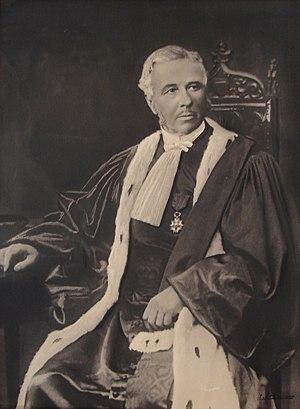
Portrait de Charles Jac, premier président de la Cour d'appel d'Angers (1876-1883)
L'épuration de la fonction publique par les républicains désigne les mesures politiques prises en France par les républicains entre 1877 et 1883 pour purger l'administration et la justice de leurs membres les plus conservateurs.